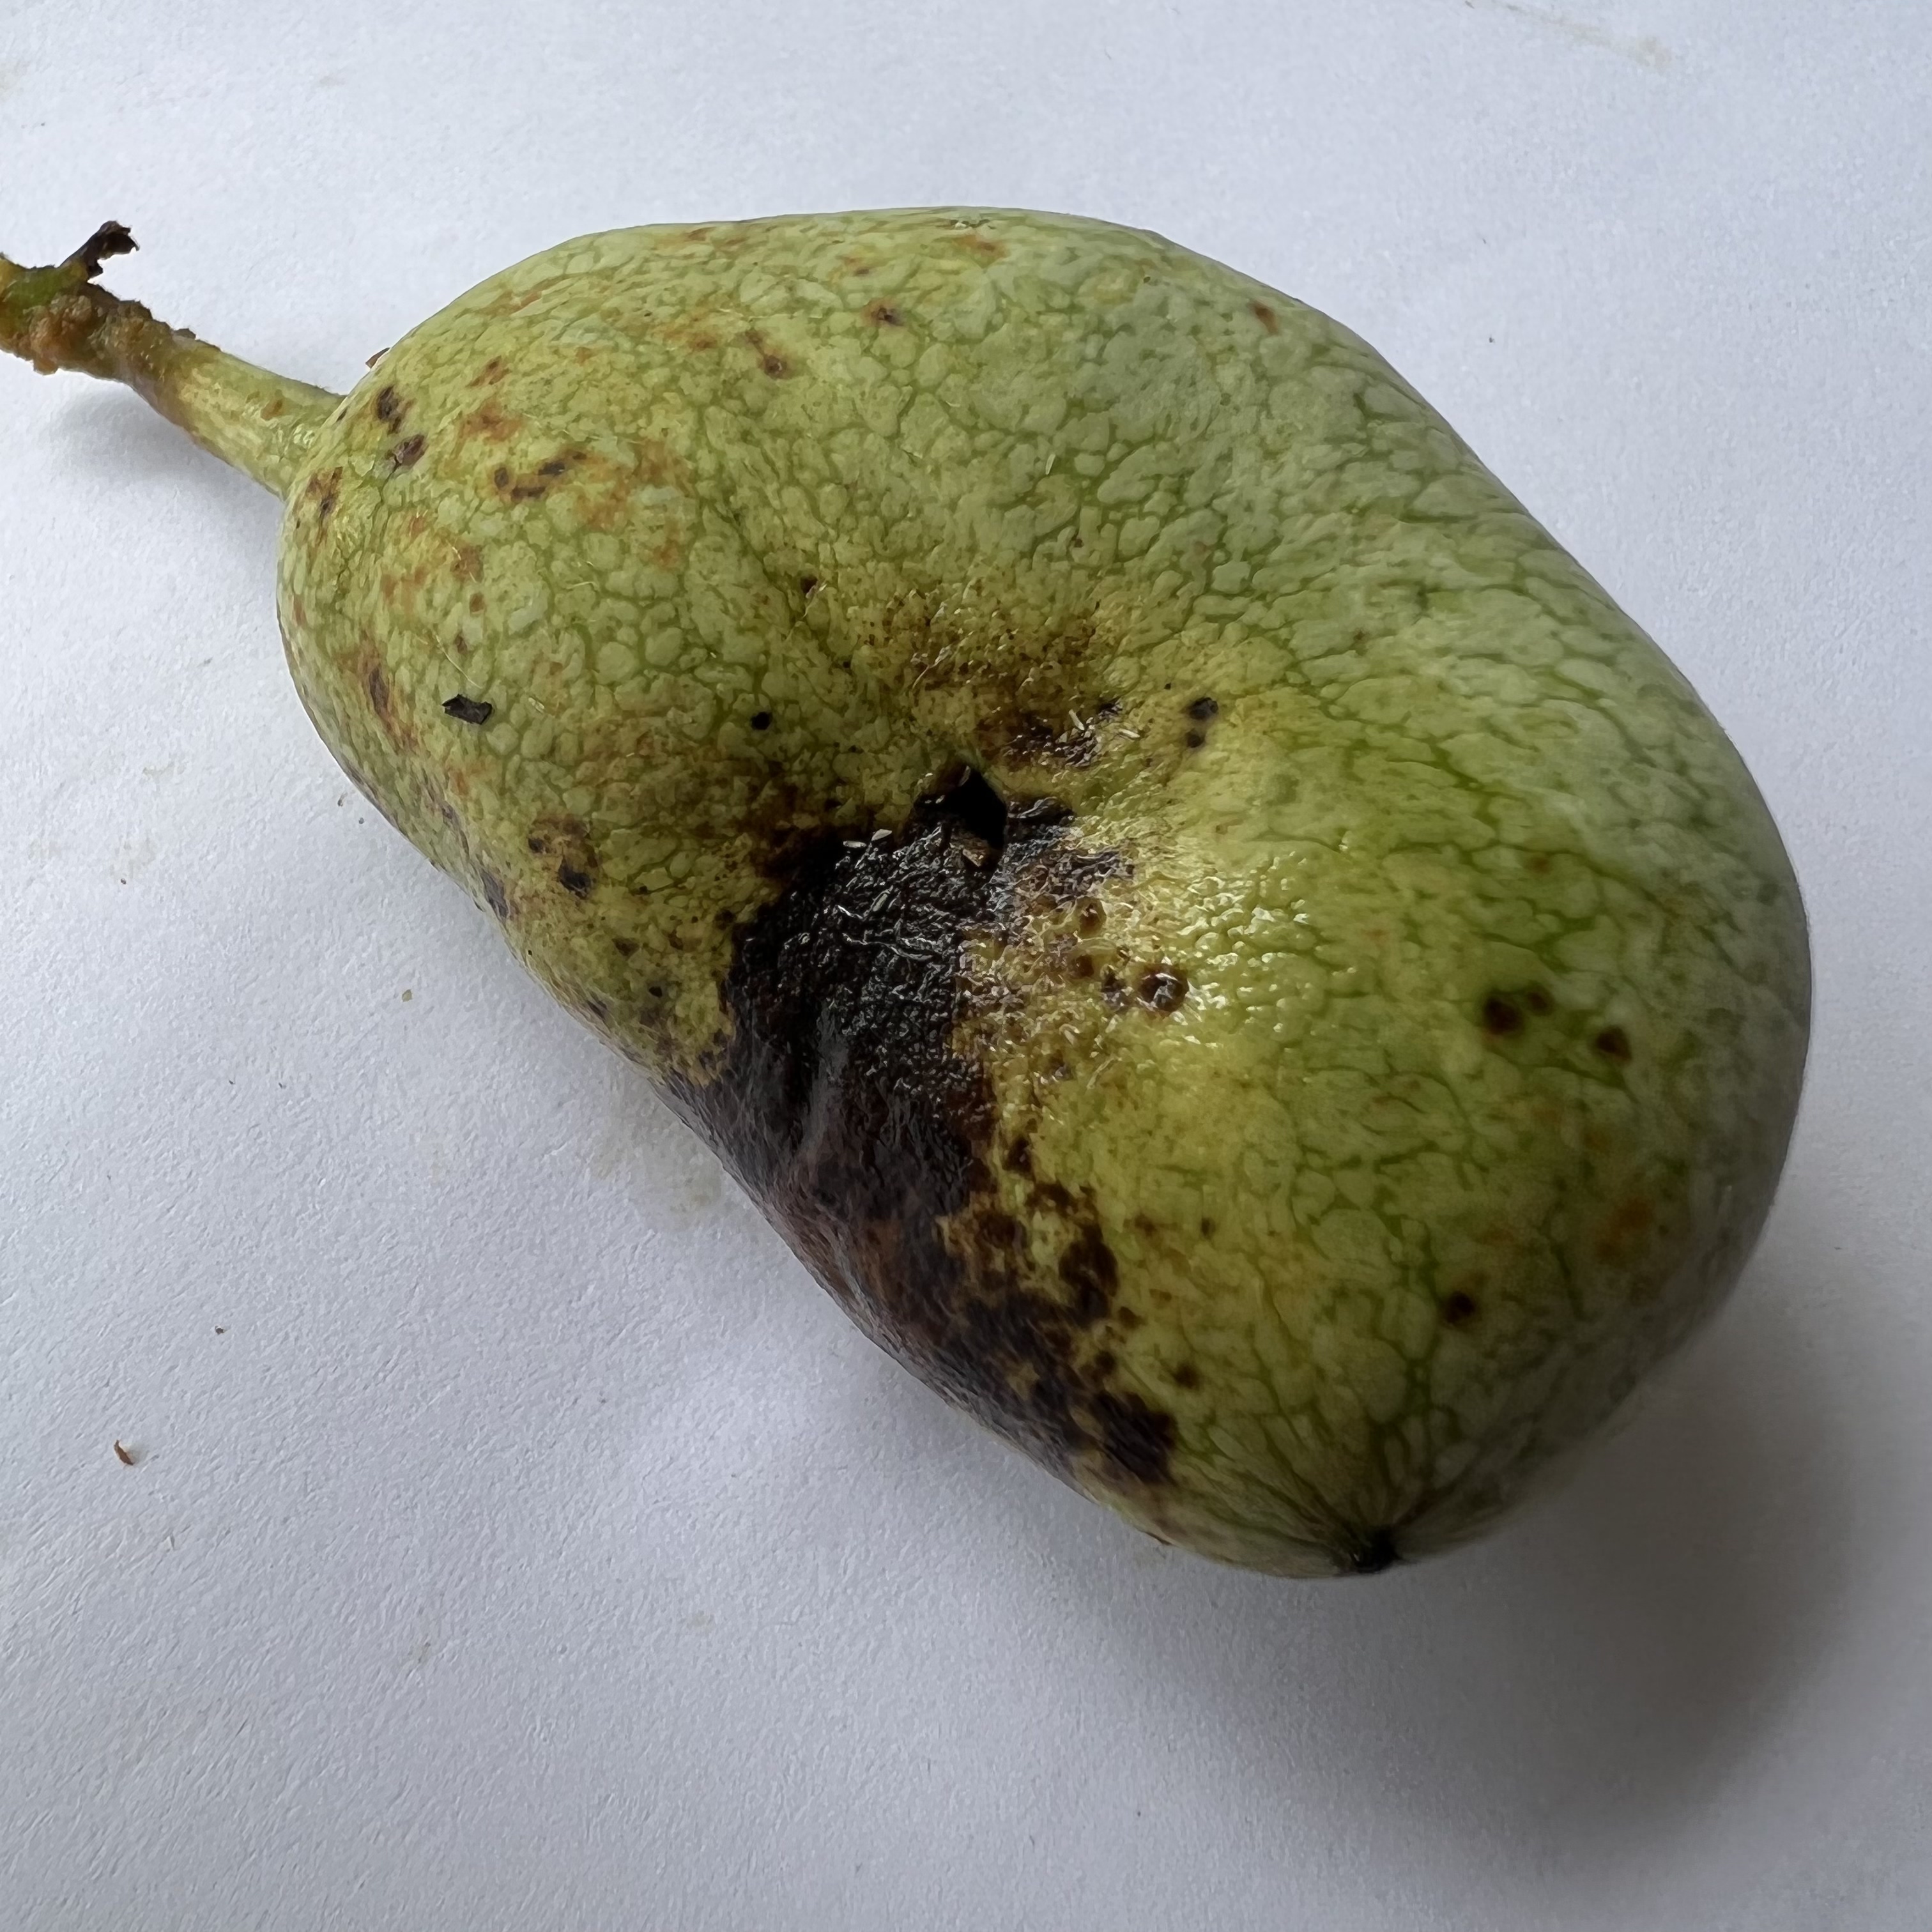
Label: Anthracnose